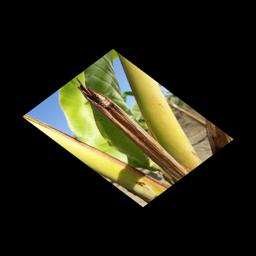
Label: PANAMA DISEASE